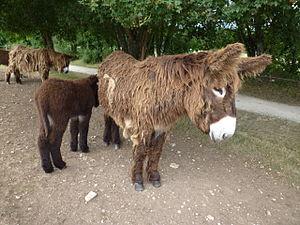
Deux ânes du Poitou et un ânon
L′âne du Poitou, communément nommé à tort baudet du Poitou, est une race d'ânes très ancienne originaire du Poitou, dans l’ouest de la France. Très facilement reconnaissable par son pelage caractéristique d'une longueur peu commune chez un équidé, c’est un âne de grande taille avec une forte ossature. Sa sélection s’est faite au cours des siècles dans une optique unique de production de mulets, activité très lucrative pour la région jusqu’au milieu du XXᵉ siècle. Menacé de disparition faute de débouchés, il fait l’objet de plusieurs plans de sauvegarde visant à stabiliser les effectifs de la race et assurer sa pérennité. Si sa reconversion au bât et à l’attelage est réelle, il reste avant tout un animal emblématique de la région, souvent mis en avant dans des manifestations rurales locales.